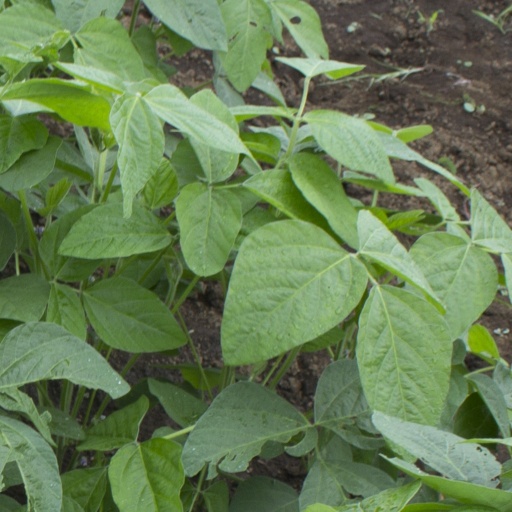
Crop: soybean